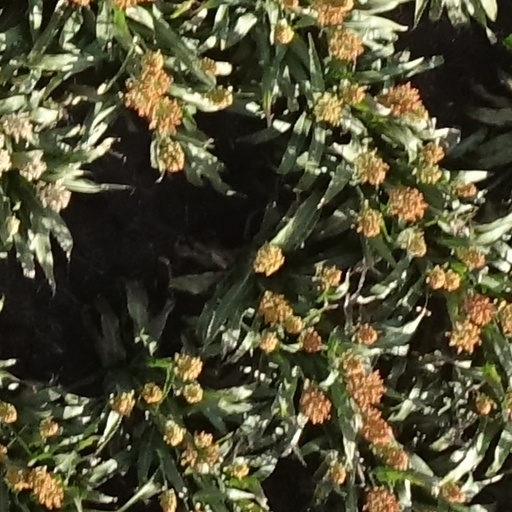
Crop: sorghum